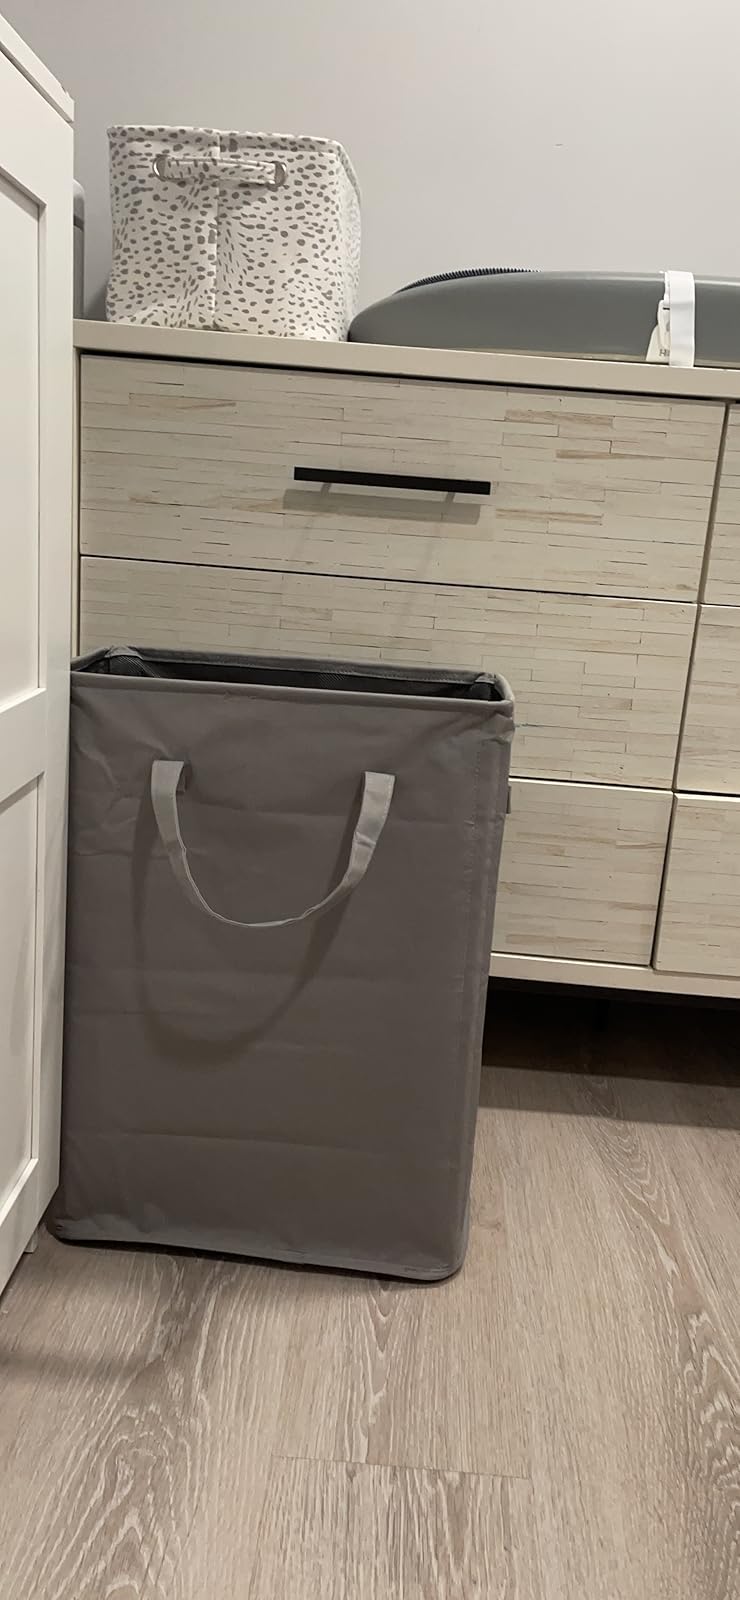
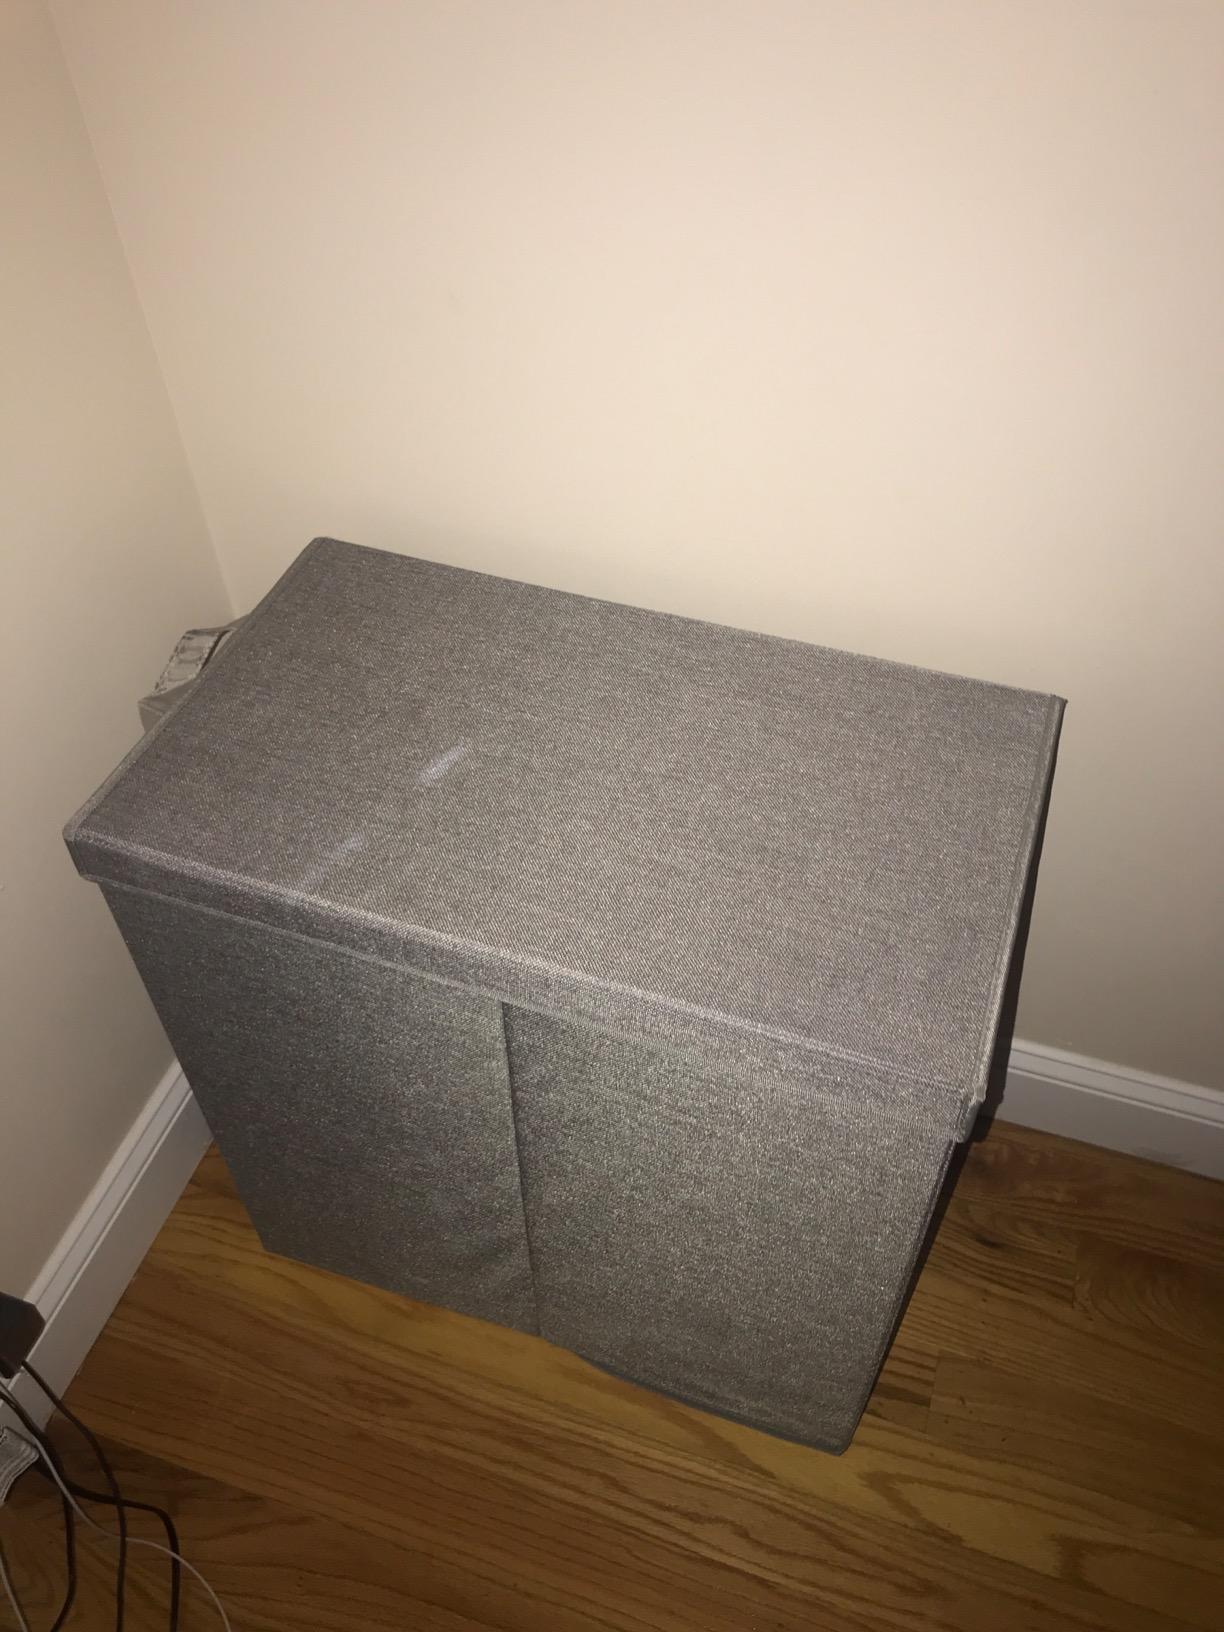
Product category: items_hamper
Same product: no